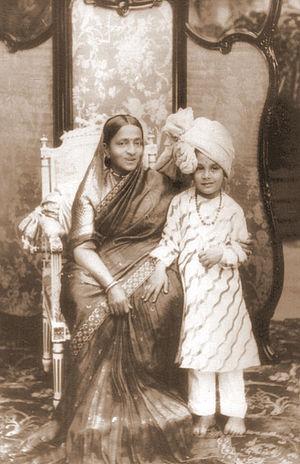
Jaya Chamarajendra Wodeyar Bahadur, né le 18 juillet 1919 à Mysore et mort le 23 septembre 1974 à Bangalore, est un philosophe, musicologue, penseur politique et philanthrope indien. De 1940 à 1950, il a été le 25ᵉ et dernier maharaja du royaume de Mysore.